Chevrolet Caprice

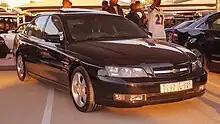
2005–2006 Chevrolet Caprice SS (WL)

A police package, orderable under GM's Regular Production Option code 9C1, was introduced for the new base-model Caprice that replaced the Impala for 1986. In the 1986 Michigan State Police tests, the Chevrolet Caprice was competitive with the Ford LTD Crown Victoria, Dodge Diplomat and Plymouth Gran Fury. The Caprice had the fastest quarter-mile times of the three, and the best fuel economy. The Dodge and Plymouth outran the Caprice in the 0–100 mph times, but placed last in the road course times. However, there was only a 1/3 second difference between the fastest and slowest vehicles on the road course. All four cars were very close in competition for 1986, and there was little performance difference.